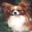
Label: dog